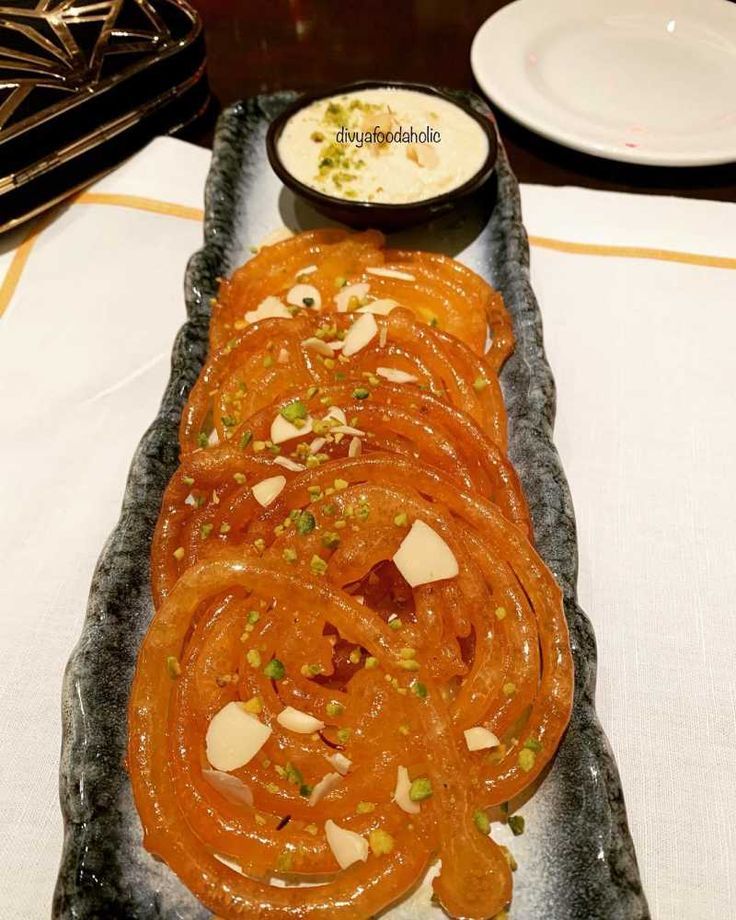
Dish: jalebi